Majid Derakhshani

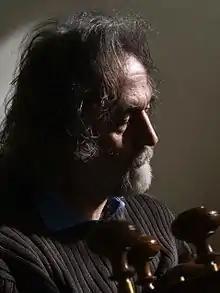
Majid Derakhshani, 2006

Majid Derakhshani (Persian: مجید درخشانی) (born 13 September 1957 in Sangesar, Imperial State of Iran) is an Iranian musician and composer.